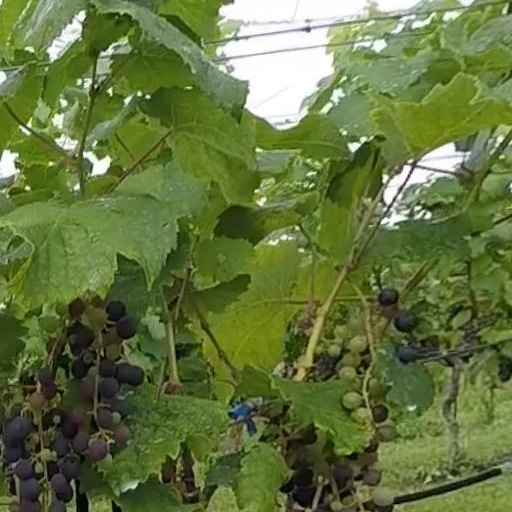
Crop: grape